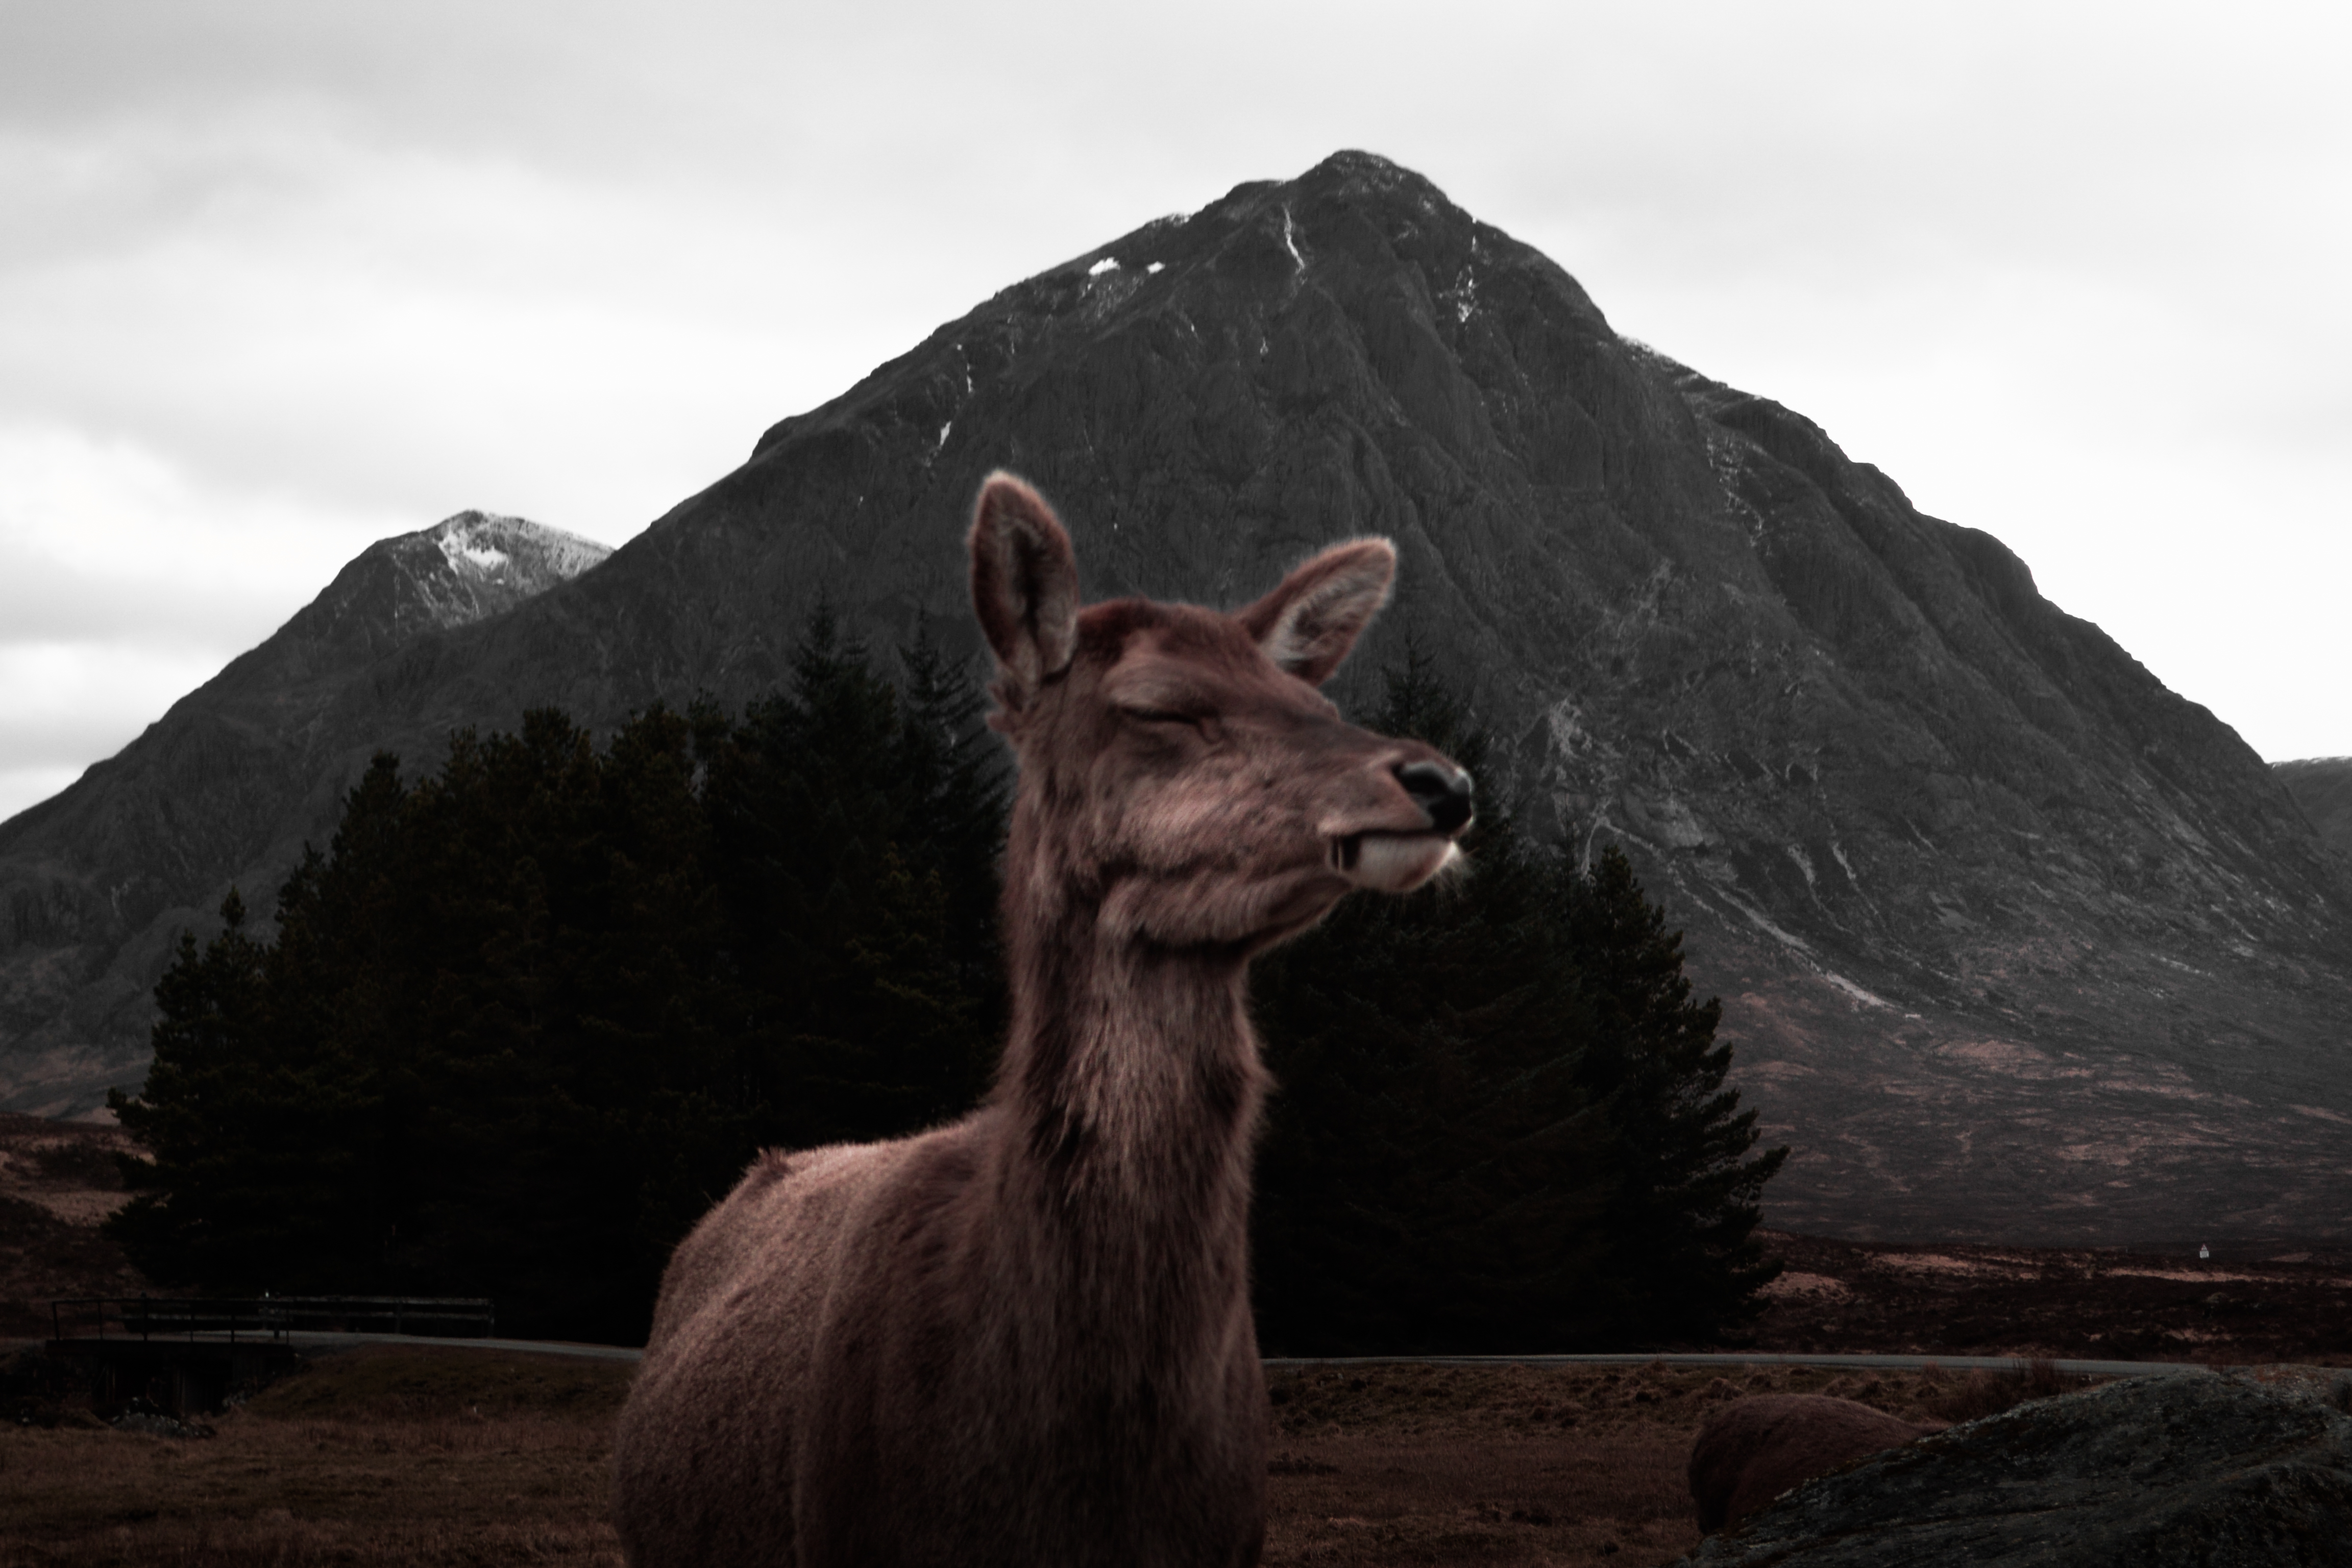
nature, wilderness, mountain, mountain range, monochrome, screenshot, mountainous landforms